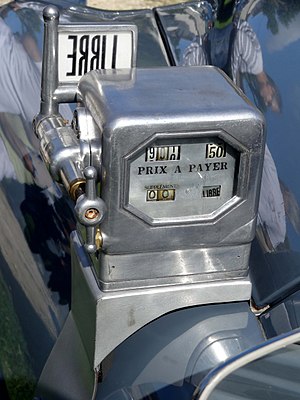
Taxameter
Antikveret mekanisk taxameter
Et taxameter kan være enten et mekanisk eller et elektronisk apparat, som anvendes i f.eks. hyrevogne til at beregne turens pris.